Arsenal tube station

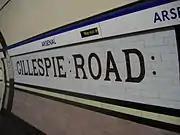
Tiling on the platform indicates the station's previous guise as "Gillespie Road".

Arsenal tube station was opened by the Great Northern, Piccadilly and Brompton Railway (GNP&BR) as Gillespie Road on 15 December 1906. The GNP&BR was later renamed the Piccadilly line after the consolidation and nationalisation of the Tube network as London Underground. The original station building and ticket hall were red terracotta-clad buildings designed by Leslie Green, similar to neighbouring stations such as Holloway Road and Caledonian Road.